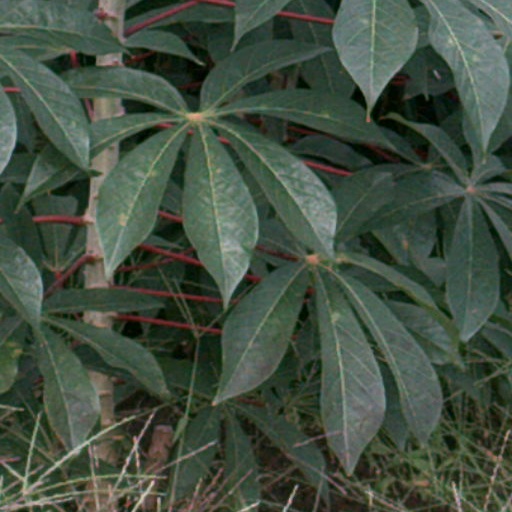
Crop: cassava